Gangs in Chicago

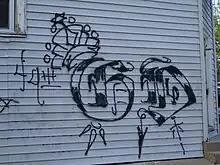
Graffiti piece by the West 49th Street & South Honore Street set of the Gangster Disciple Nation near the intersection of West 50th Street and South Hermitage Avenue in Chicago, Illinois.

Chicago is considered the most gang-occupied city in the United States, with 150,000 gang-affiliated residents, representing more than 100 gangs. Gang warfare and retaliation are common in Chicago. Gangs were responsible for 61% of the homicides in Chicago in 2011.